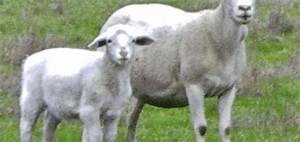
Label: sheep